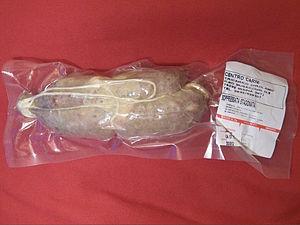
Soppressata de Basilicate sous videItaliano: Soppressata lucana sottovuoto
La soppressata est un salami typique de la Calabre, Basilicate, Molise et des Pouilles, généralement piquant. Avec le même nom mais préparé différemment, c'est aussi un produit de la charcuterie toscane et ligure.